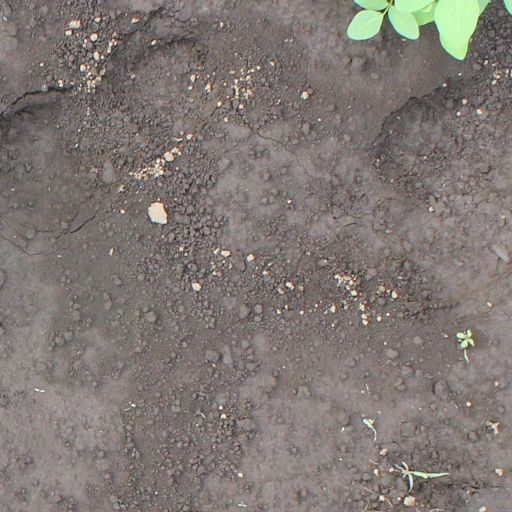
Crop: soybean